Answer in natural language. Is gray rectangle sofa to the left of block colour dresser? Choose between the following options: yes or no
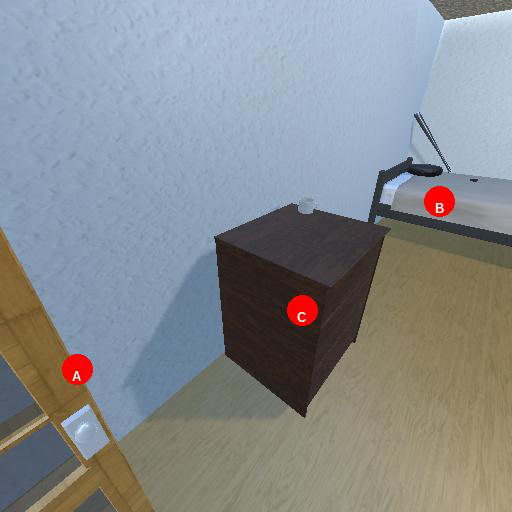
<answer>no</answer>